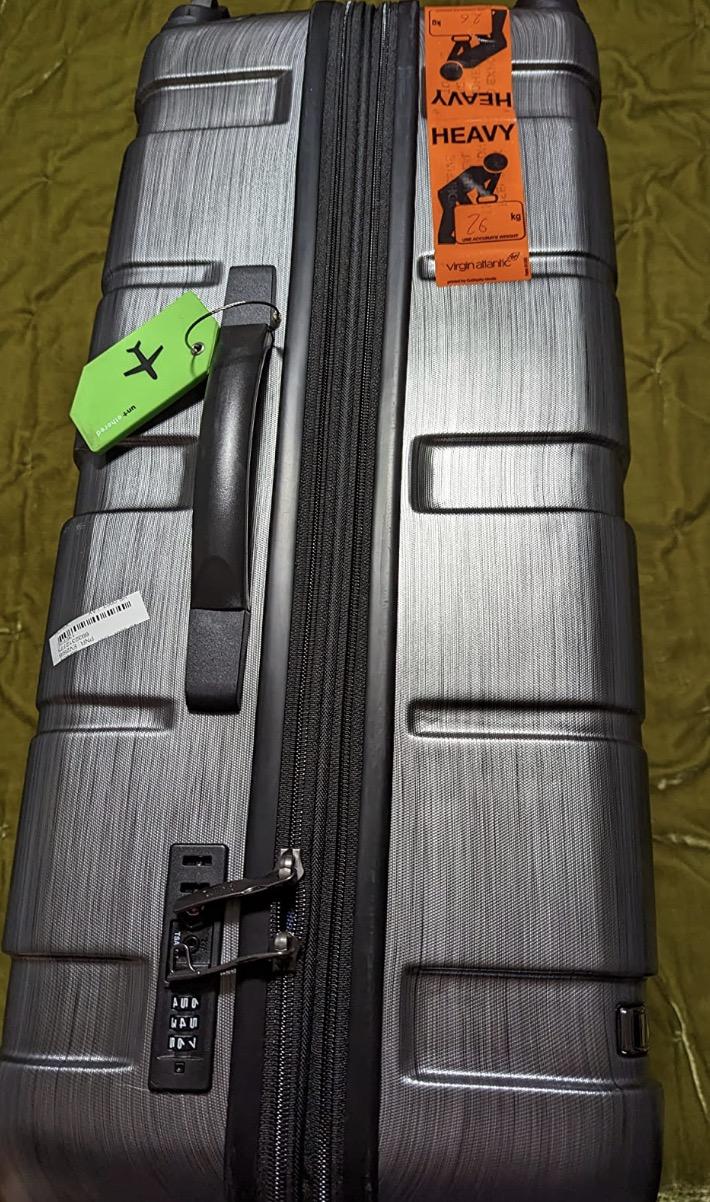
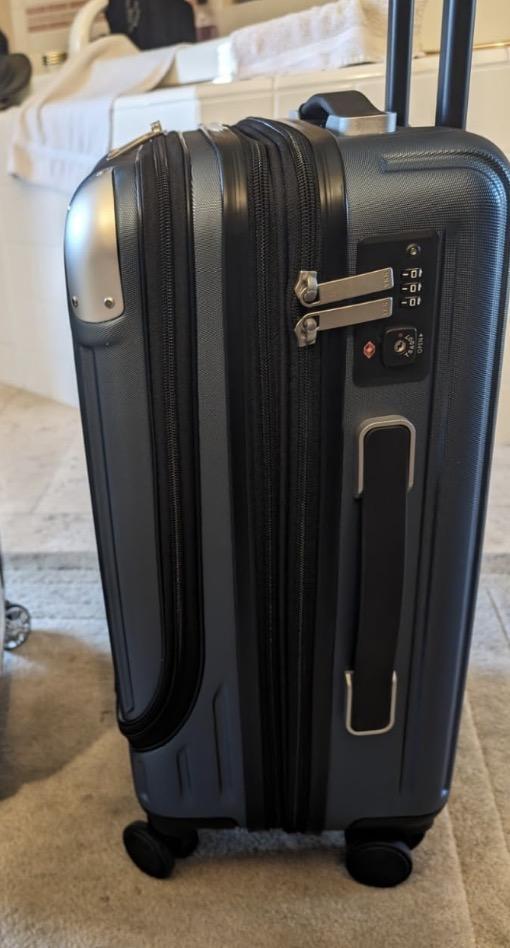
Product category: items_tea
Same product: no